British rock music

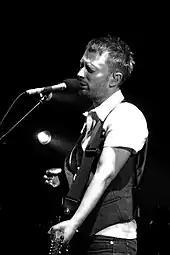
Thom Yorke of Radiohead.

Britpop emerged from the British independent music scene of the early 1990s and was characterised by bands influenced by British guitar pop music of the 1960s and 1970s. The movement developed as a reaction against various musical and cultural trends in the late 1980s and early 1990s, particularly the grunge phenomenon from the United States. New British groups such as Suede and Blur launched the movement by positioning themselves as opposing musical forces, referencing British guitar music of the past and writing about uniquely British topics and concerns. These bands were soon joined by others including Oasis, Pulp, Supergrass, The Boo Radleys, Kula Shaker, Ash, Ocean Colour Scene and Elastica. Other bands with a heavier sound were sometimes referred to by the sobriquet 'Britrock', including Skunk Anansie, The Wildhearts, Terrorvision, Reef, and Feeder. Britpop and Britrock groups brought British alternative rock into the mainstream and formed the backbone of a larger British cultural movement called Cool Britannia. Although its more popular bands were able to spread their commercial success overseas, especially to the United States, the movement largely fell apart by the end of the decade.